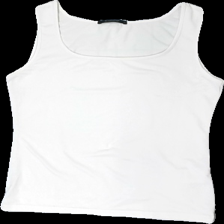
View: front
Type: Tank top
Category: Ladies
Brand: Not in the list
Brand text on label: b.young
Colors: White
Material: 100% polyester
Cut: Regular, C-collar
Size: M
Season: All
Price range: <50
Recommended usage: Reuse